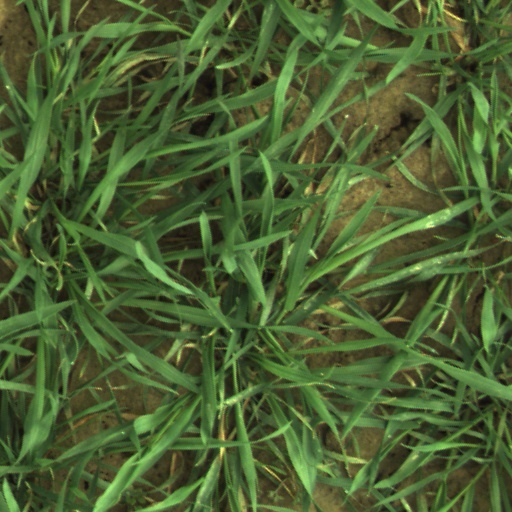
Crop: wheat